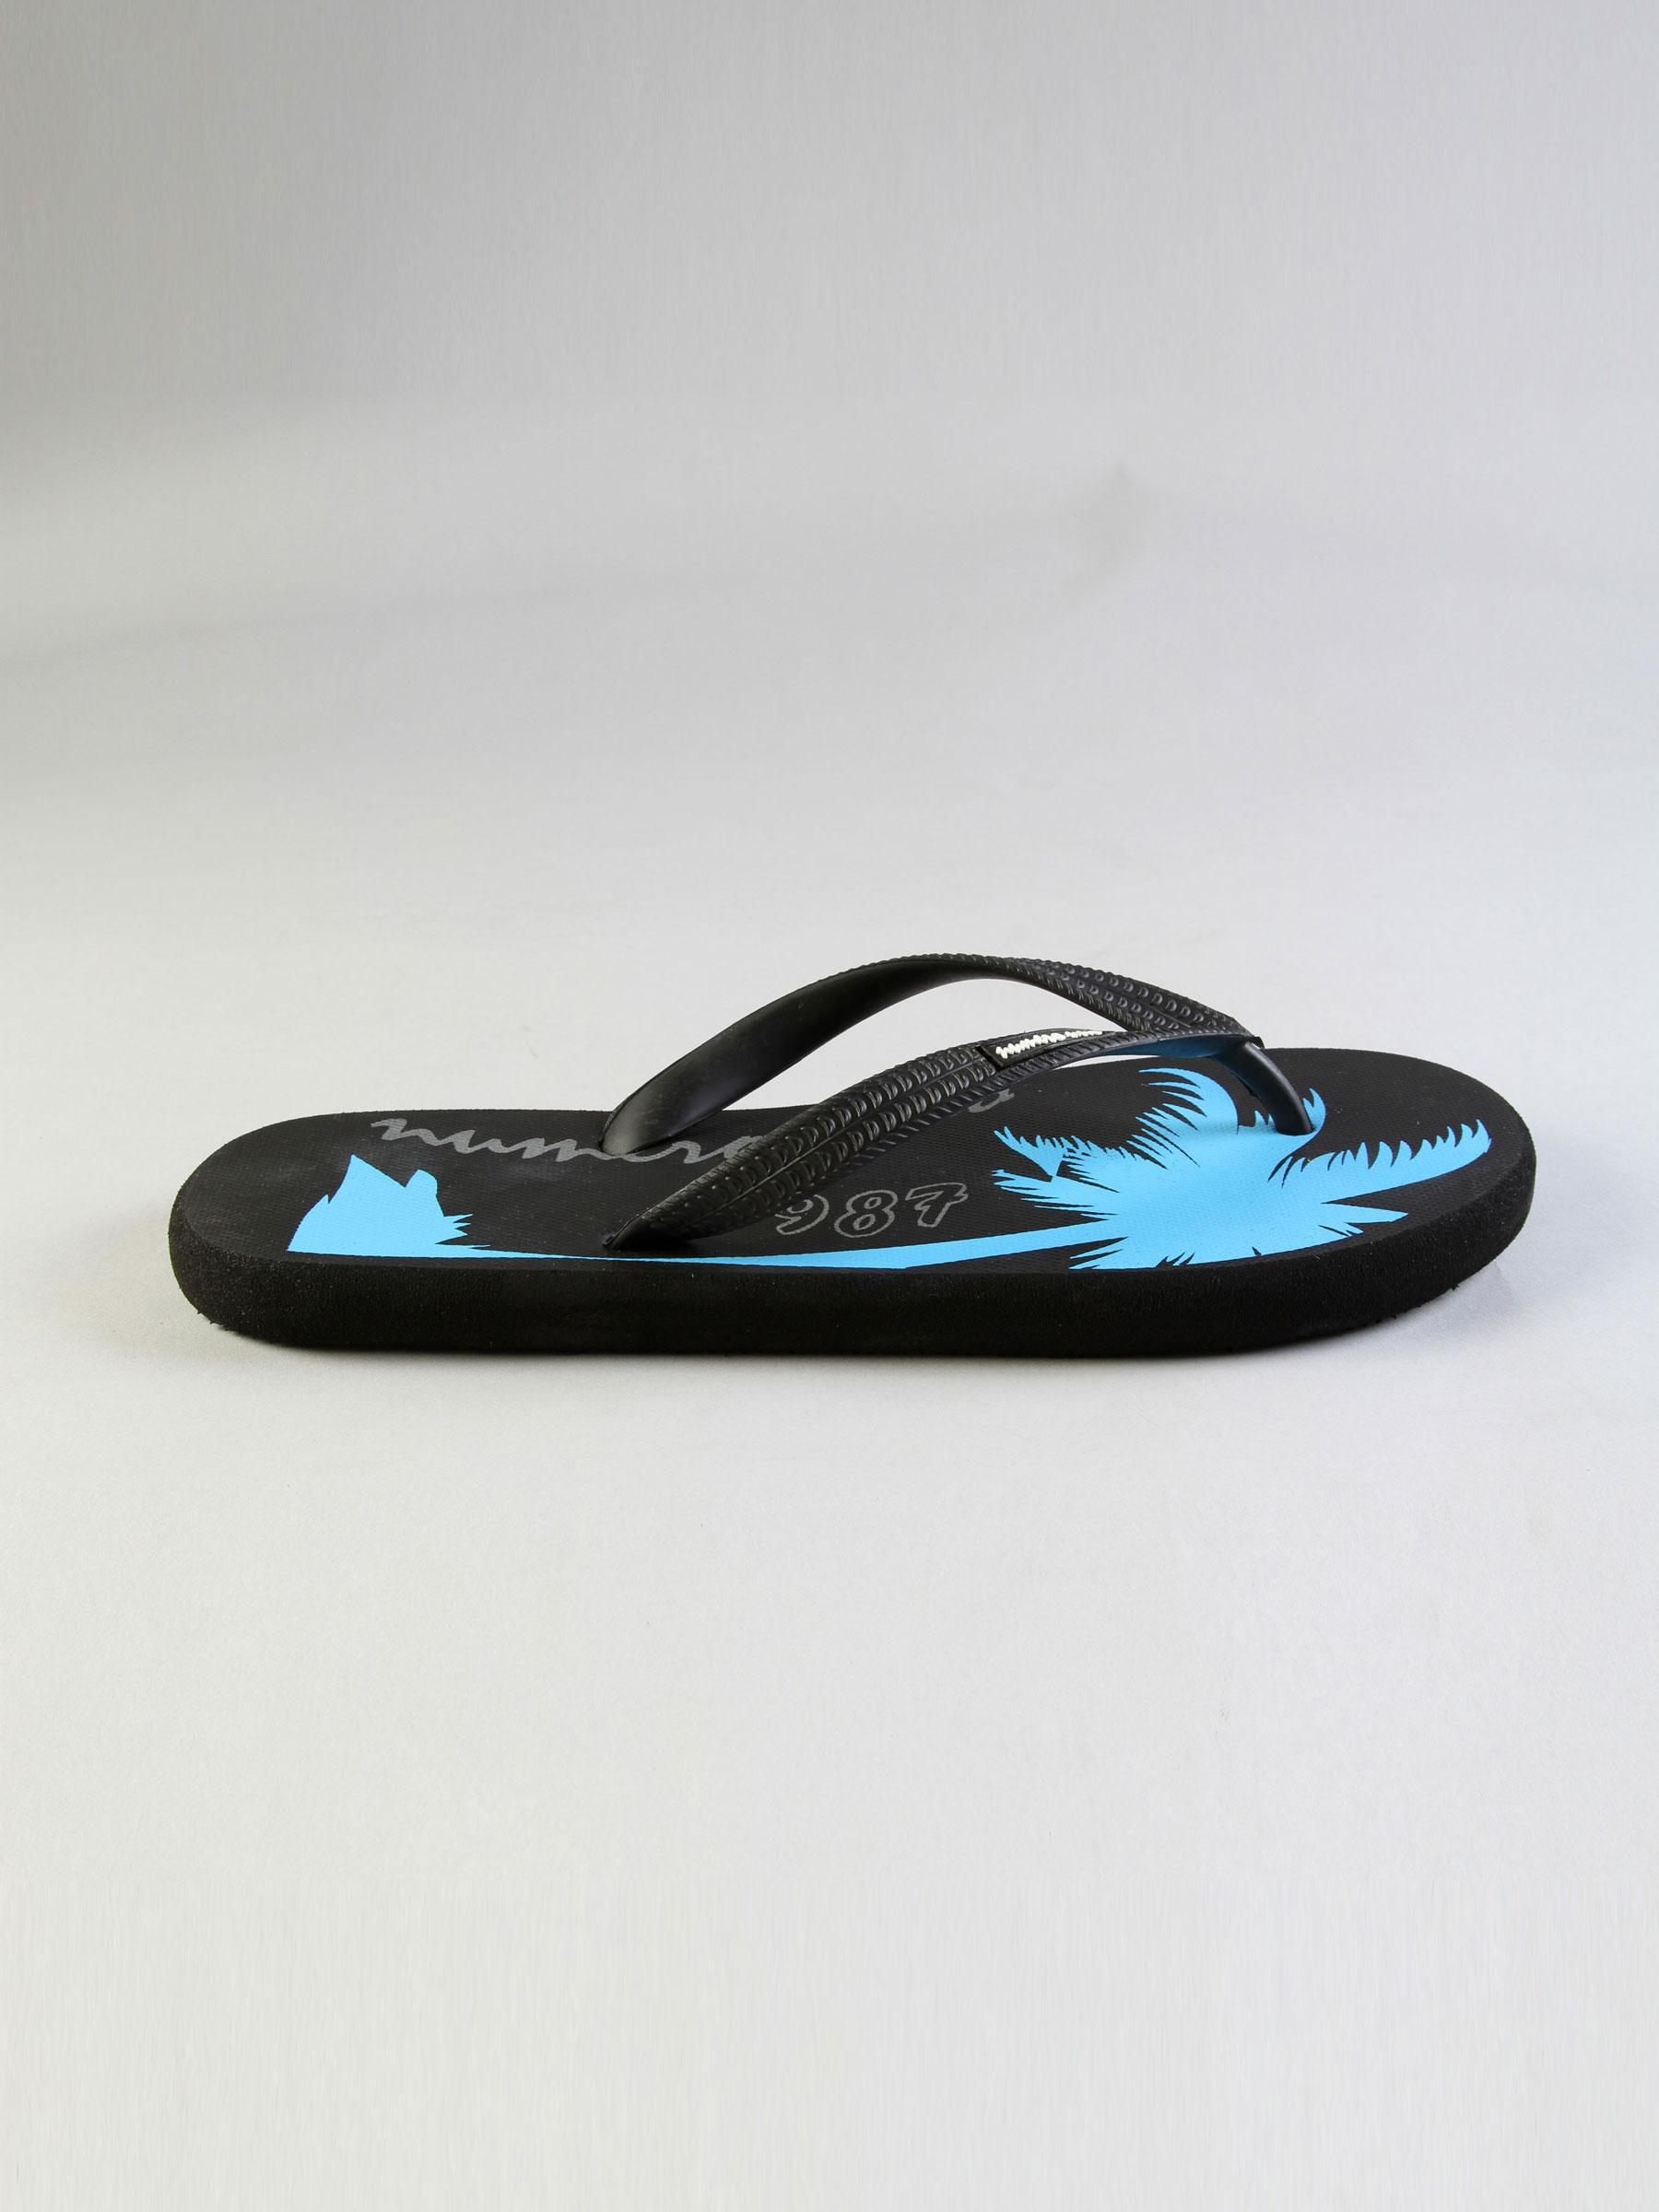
Numero Uno Men's Casual Graphic Black Flip Flop
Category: Footwear / Flip Flops / Flip Flops
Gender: Men
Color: Black
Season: Fall 2010
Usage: Casual